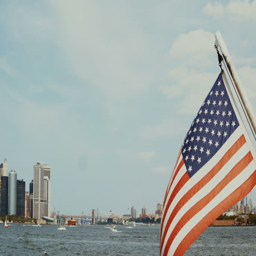
beautiful view from the boar .